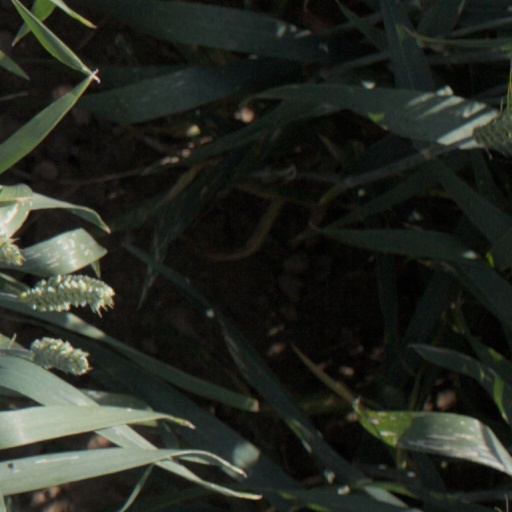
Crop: wheat